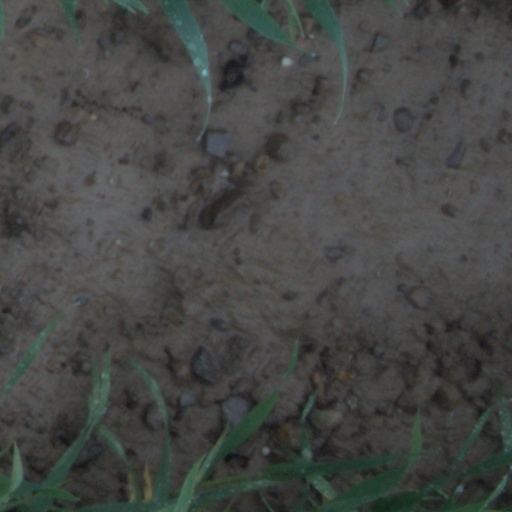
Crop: wheat